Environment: real
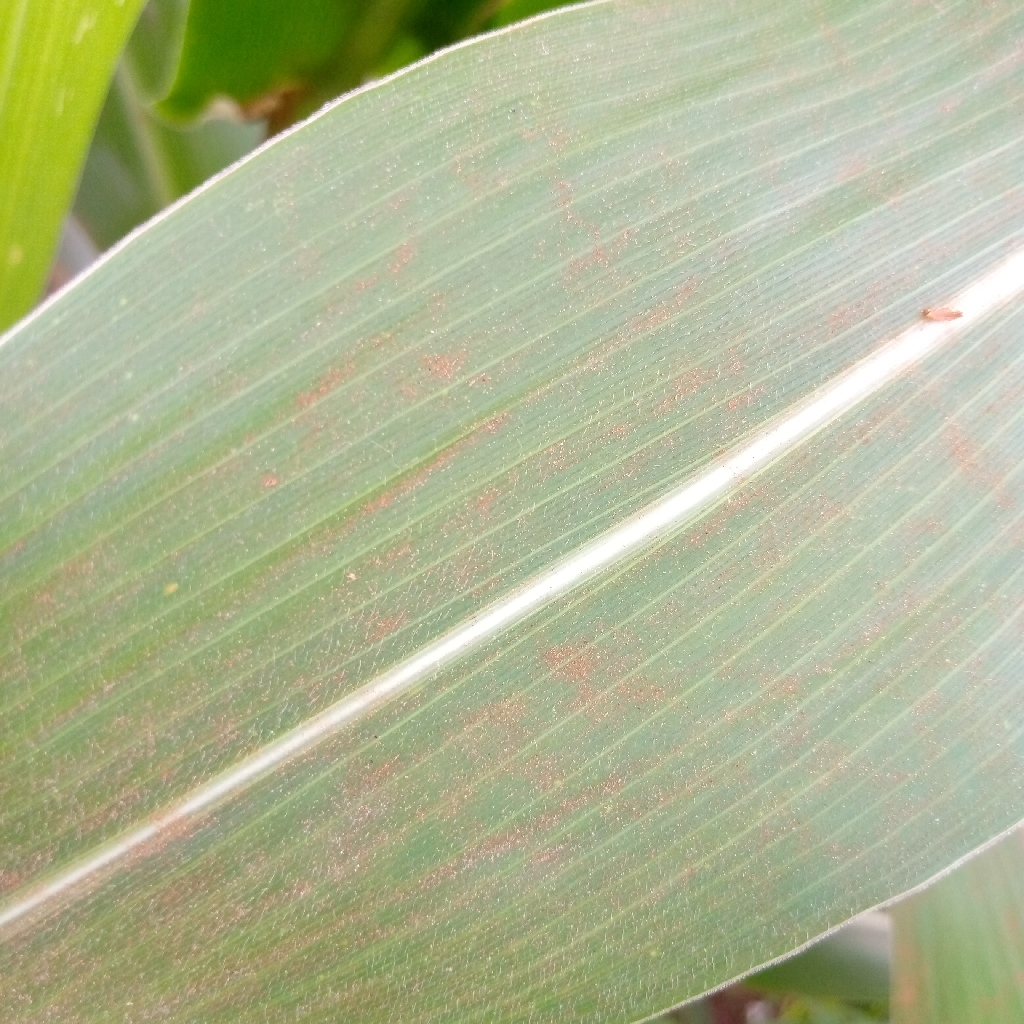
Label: healthy